Johannisberg (Jena-Lobeda)

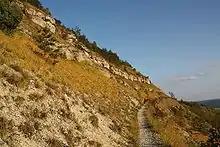
Muschelkalk banks of the Johannisberg from the middle horizontal

In 1983 and 2002, further finds were deposited in the Museum Weimar, which could be picked up during the cultivation of the inner surface for the subsequent afforestation or recovered during a renovation of the inner blind wall. In spring and summer 2003, Tim Schüler of the Thuringian State Office for the Preservation of Monuments and Archaeology undertook geophysical measurements. An area of several square meters at the southern end of the plateau between the two hillforts was investigated using geomagnetics, and the absence of areal features was confirmed. In addition, a geoelectrical profile, also called a pseudo-profile, was made through the early medieval hillfort in the area of the current path, and two other pseudo-profiles were made through the remains of the edge hillfort in the southwest corner of the plateau.